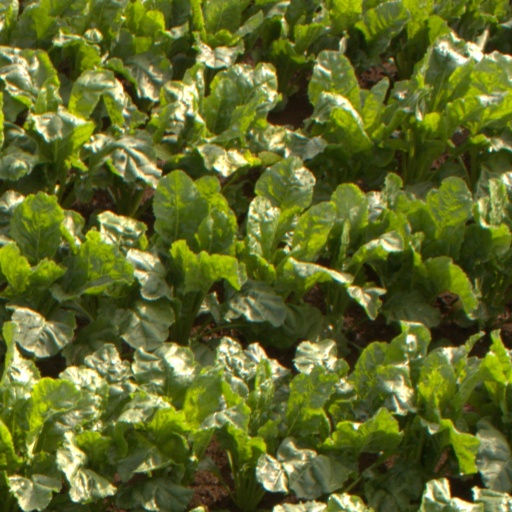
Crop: sugar beet